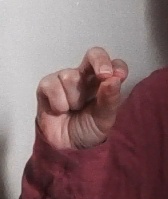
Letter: gaaf